Jacques Bolle

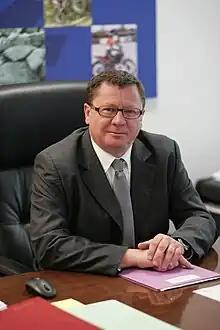

Jacques Bolle (born 1 February 1959 in Grenoble) is a French former Grand Prix motorcycle road racer. His best year was in 1981 when he finished in fifth place in the 125cc world championship riding for the Motobécane factory. His only Grand Prix victory was at the 1983 250cc British Grand Prix. Bolle has held the position of president of the French Motorcycle Federation since 2008.